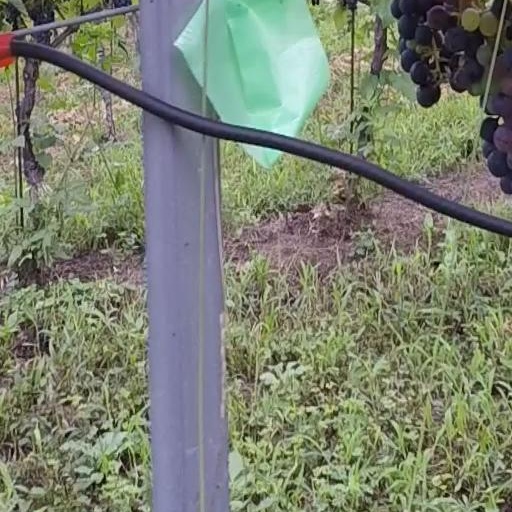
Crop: grape